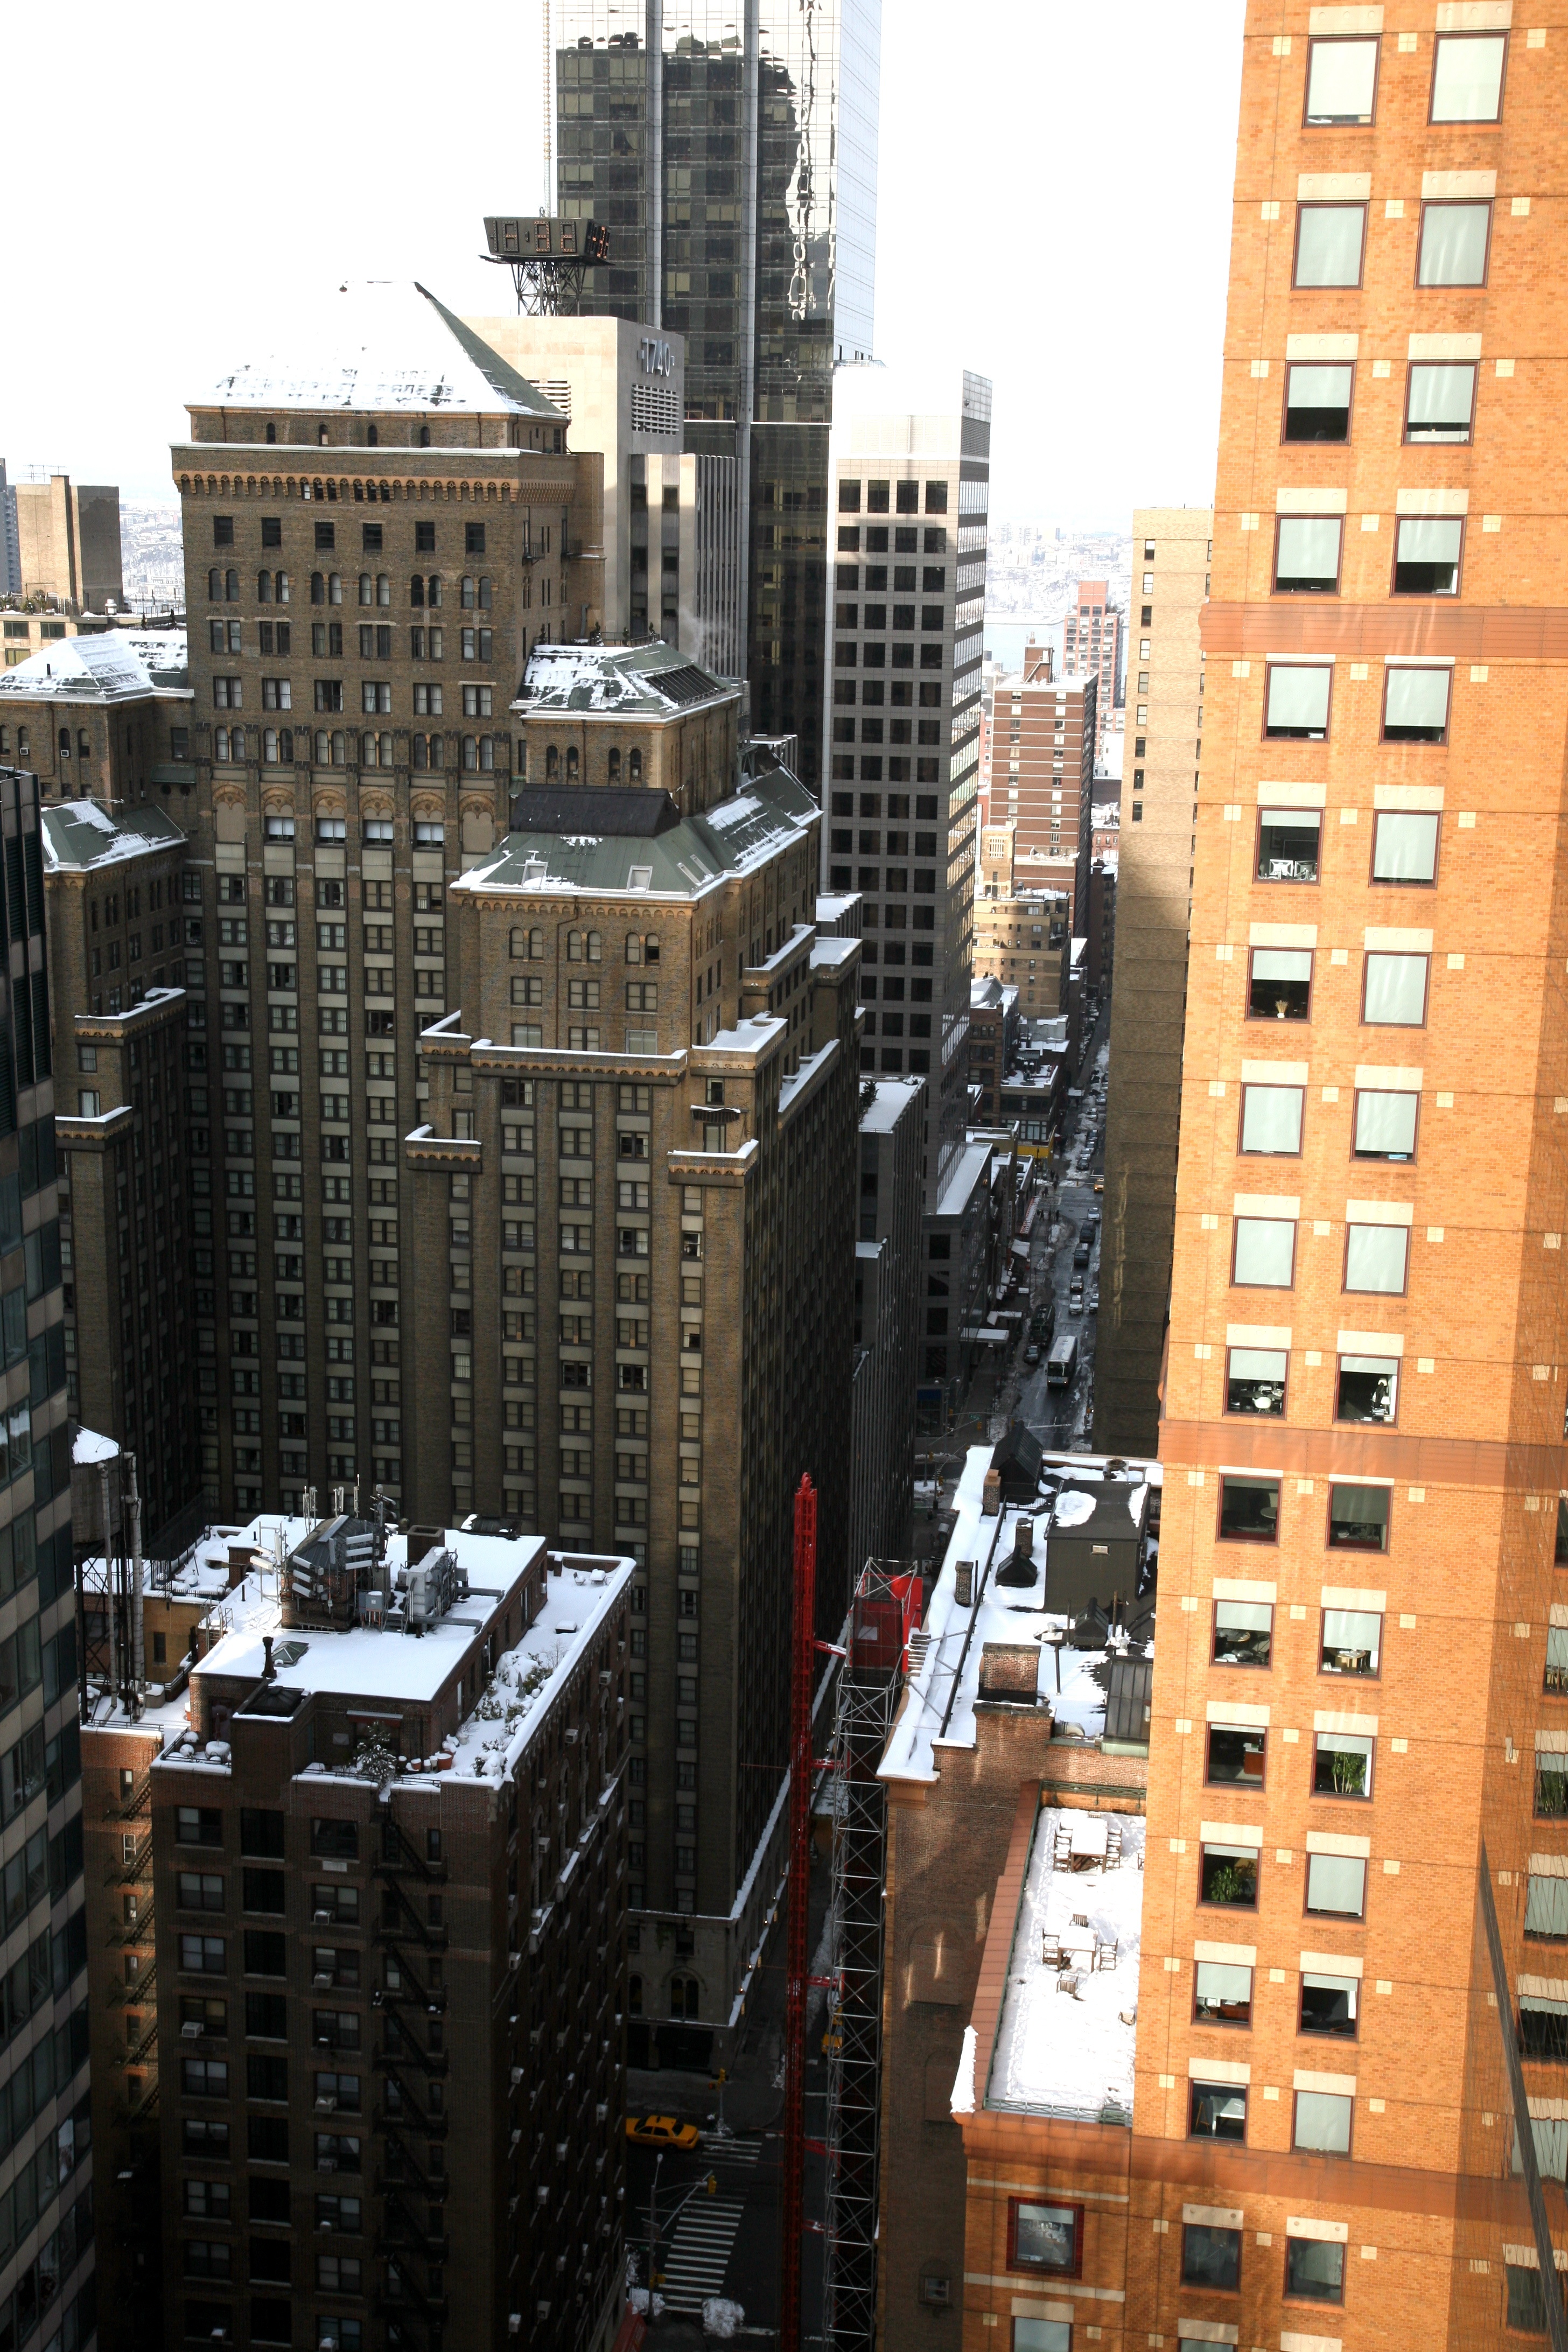
architecture, skyline, city, skyscraper, cityscape, downtown, tower, nyc, landmark, facade, tower block, newyork, hotel, newyorkcity, ny, metropolis, condominium, midtownwest, parkermeridien, parkermeridienhotel, neighbourhood, urban area, residential area, human settlement, metropolitan area